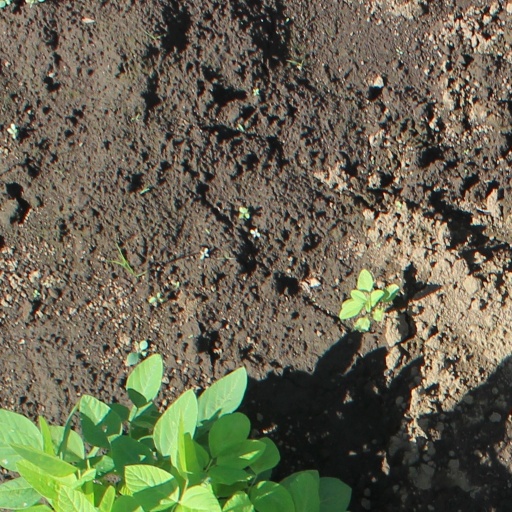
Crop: soybean